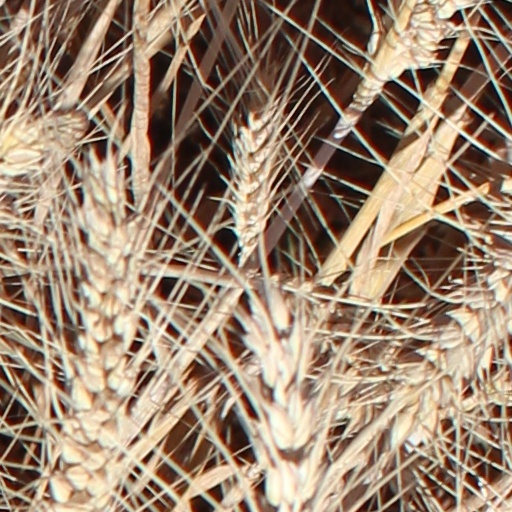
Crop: wheat